Data and information visualization

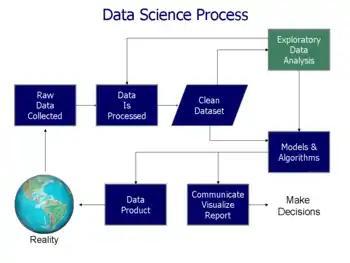
Data visualization is one of the steps in analyzing data and presenting it to users.

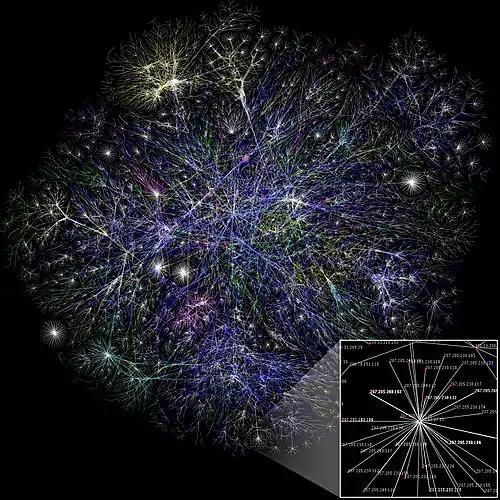
Partial map of the Internet early 2005 represented as a graph; each line represents two IP addresses, and some delay between those two nodes.

The field of data and information visualization has emerged "from research in human–computer interaction, computer science, graphics, visual design, psychology, photography and business methods. It is increasingly applied as a critical component in scientific research, digital libraries, data mining, financial data analysis, market studies, manufacturing production control, and drug discovery".